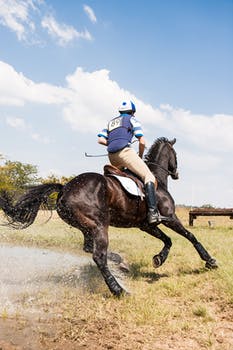
Label: No Watermark